Aconitum henryi

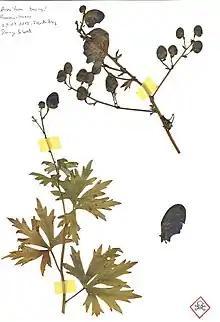
herbarium specimen (cultivar)

"Aconitum henryi" is a tall (up to tall), spindly, erect perennial which grows from rhizomes. It has glossy dark green divided leaves, the surfaces are glabrous or adaxially sparsely appressed pubescent. The stem is long with far-spaced flowers. The sepals are blue or deep violet-blue. The flowering period extends over the months of September and October. The fruits are pod-like follicles. "Aconitum henryi" is poisonous due to the presence of alkaloids.